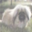
Label: dog